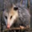
Label: possum